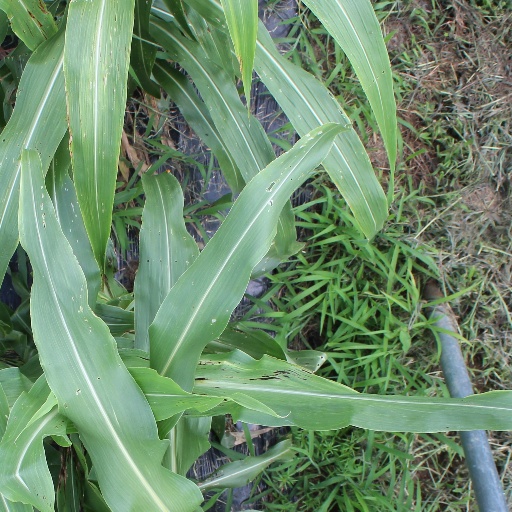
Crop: sorghum